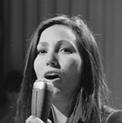
Age: 28